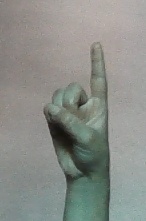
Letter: bb